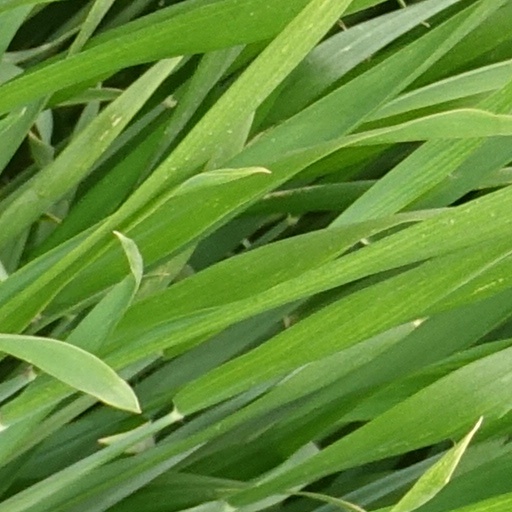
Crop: wheat